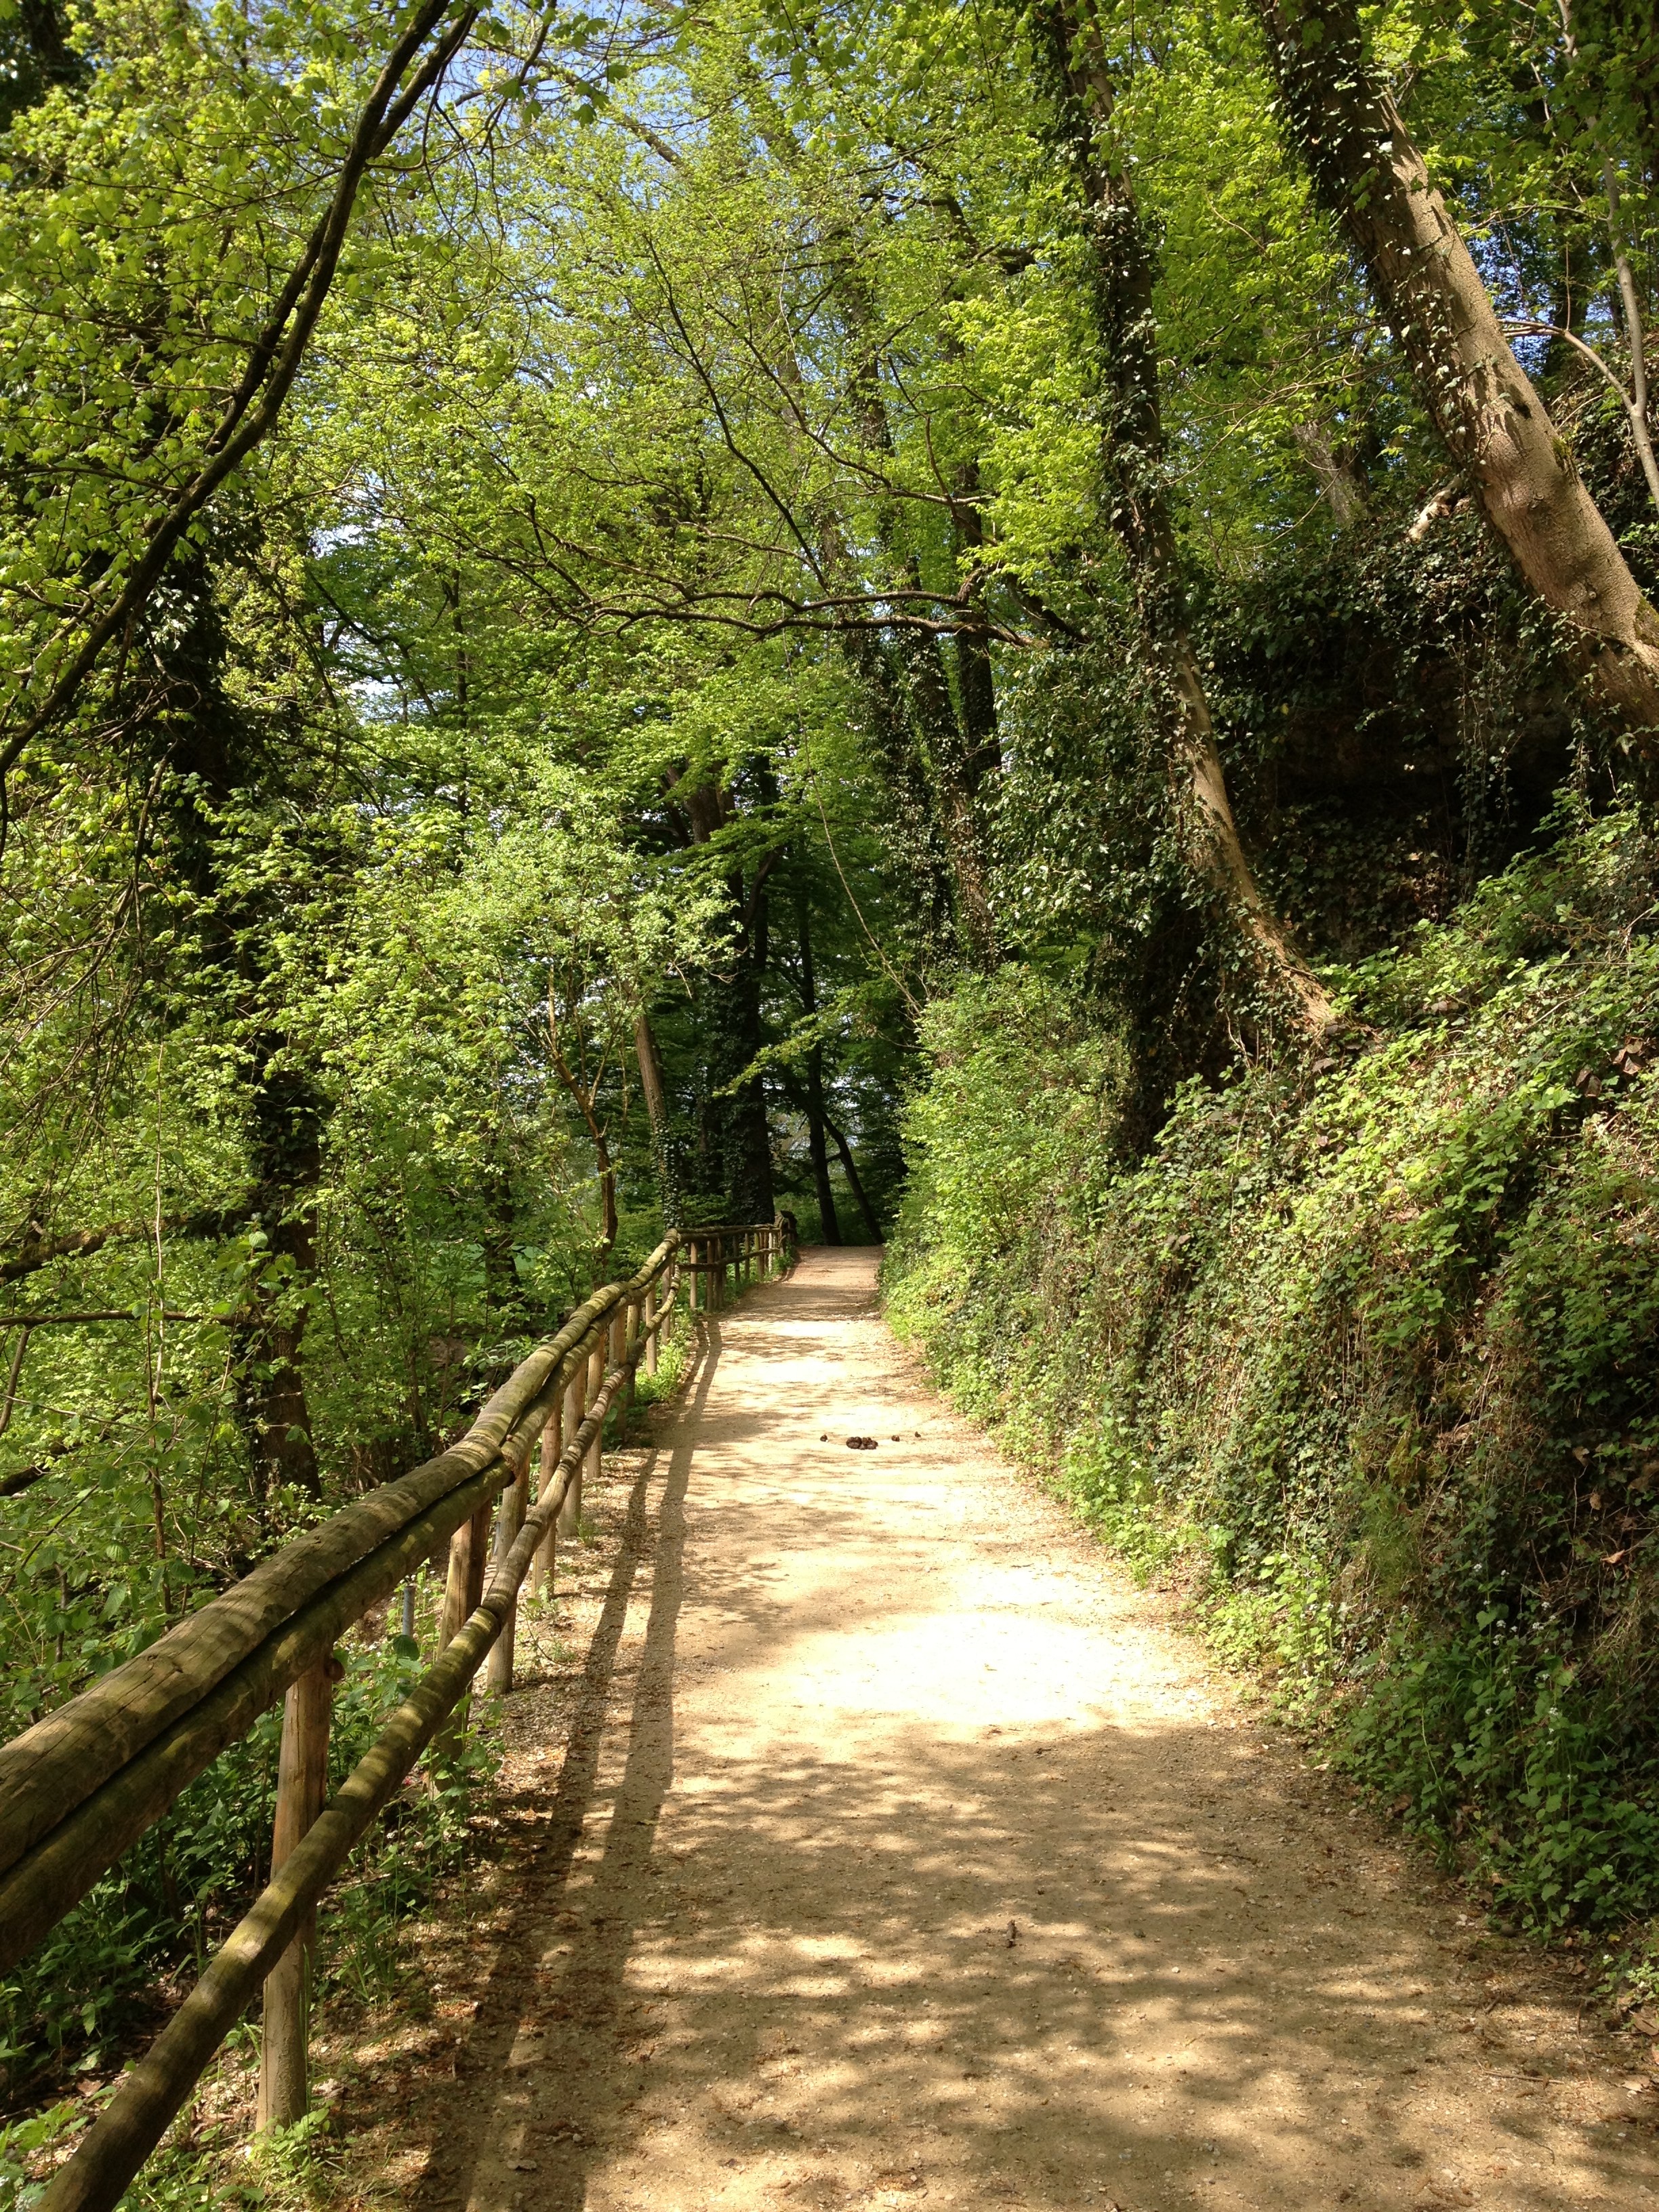
landscape, tree, nature, forest, trail, sunlight, leaf, flower, atmosphere, green, jungle, autumn, botany, rest, trees, rainforest, way, woodland, habitat, silent, ecosystem, recovery, forest path, natural environment, woody plant